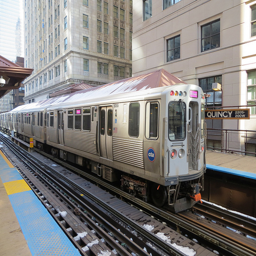
A modern train sits on the tracks near a sign that reads Quincy.
the train going down the track is on Quincy and beside a large building.
A city subway train stopped wait for people to board.
Silver train coming down tracks in a city.
A silver commuter train on far of two alongside tracks at station platform QUINCY, with buildings behind.